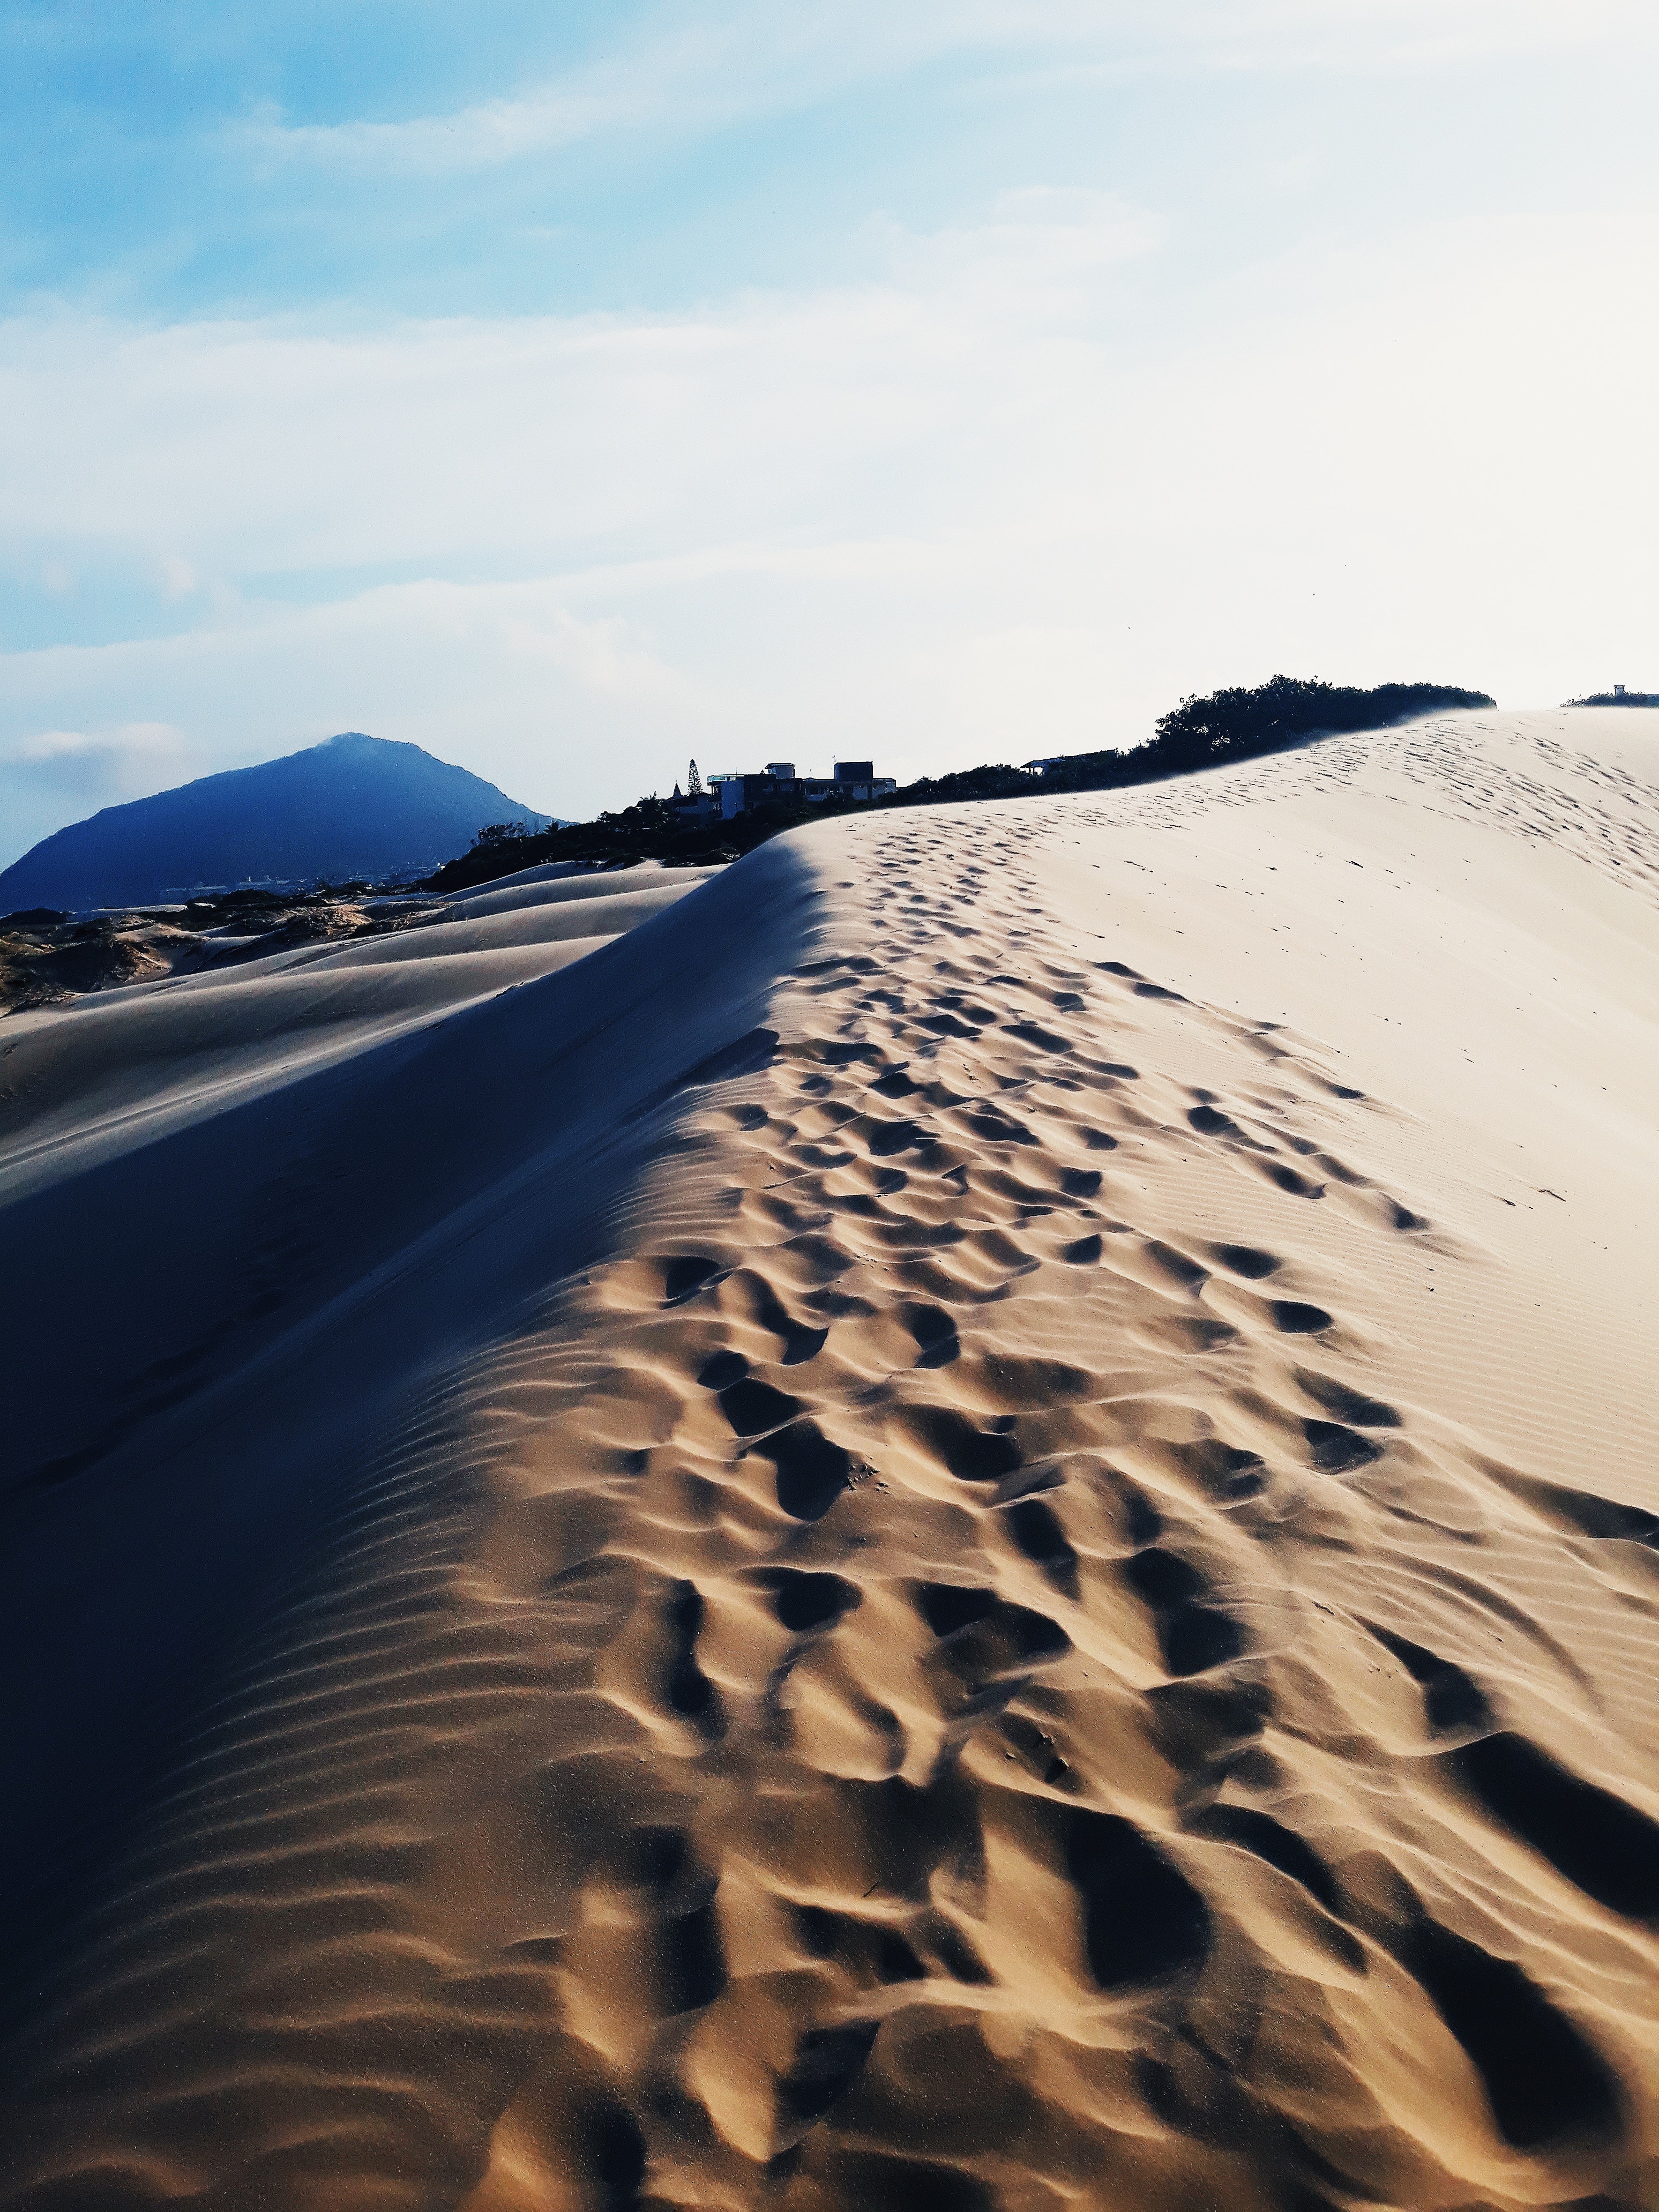
sand, natural environment, sky, dune, desert, aeolian landform, erg, singing sand, landscape, horizon, ecoregion, line, sea, coast, footprint, geology, shadow, tree, calm, sahara, beach, hill, vacation, cloud, ocean, slope, blowout, wind, terrain